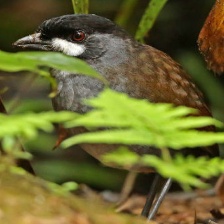
Species: JOCOTOCO ANTPITTA
Scientific name: GRALLARIA RIDGELYI